Provisional Law and Second Law on the Coordination of the States with the Reich

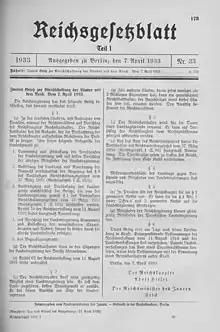
Promulgation of the Second Law on the Coordination of the States with the Reich in the of 7 April 1933.

On 7 April 1933, the Reich government issued the "Second Law on the Coordination of the States with the Reich." This law provided for the appointment by the Reich President, on the advice of the Reich Chancellor, of a "Reichsstatthalter" (Reich Governor) to oversee the government of each state. These new central government officials were charged with ensuring that the policy guidelines formulated by the Reich Chancellor were observed. They were empowered to preside over meetings of the state government, and to appoint and dismiss the minister-presidents of the state governments as well as other high officials and judges. They also could promulgate state laws, dissolve the state parliaments, call for new elections and grant pardons. With these new powerful officials in place by May 1933, soon all the state governments were in the hands of loyal Nazi politicians. The law also specifically prohibited motions of no confidence by the state parliaments against the minister-presidents or other members of the state governments. The Second Law also specifically conferred the executive authority in Prussia as "Reichsstatthalter" directly on the Reich Chancellor, namely, Hitler.